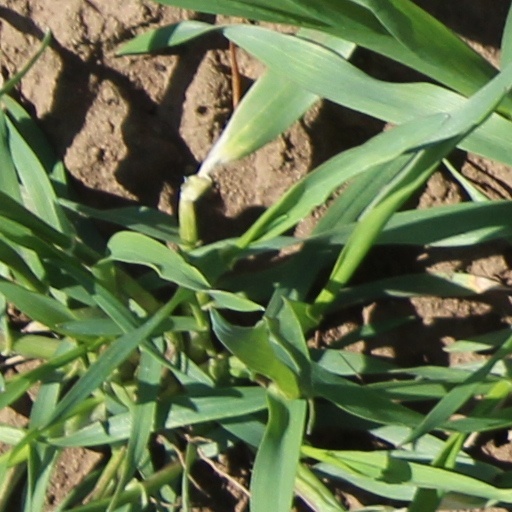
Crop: wheat